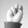
ASL letter: N